Frontier

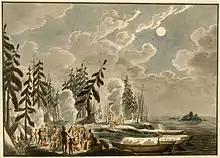
Swiss immigrants camped on the shores of Lake Winnipeg in the autumn of 1821

After victory the American Revolutionary War and the signing Treaty of Paris in 1783, the United States gained formal, if not actual, control of the British lands west of the Appalachians. Many thousands of settlers, typified by Daniel Boone, had already reached Kentucky and Tennessee and adjacent areas. Some areas, such as the Virginia Military District and the Connecticut Western Reserve (both in Ohio), were used by the states as rewards to veterans of the war. How to formally include the new frontier areas into the nation was an important issue in the Continental Congress in the 1780s and was partly resolved by the Northwest Ordinance (1787). The Southwest Territory saw a similar pattern of settlement pressure.